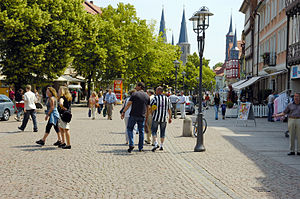
Duderstadt
Hovedgaden Marktstraße
Duderstadt er en by og kommune i det centrale Tyskland, beliggende under Landkreis Göttingen i den sydlige del af delstaten Niedersachsen. Byen er præget af omkring 600 borgerhuse i forskellige stilarter, hovedsageligt i bindingsværk samt af de to store kirker St. Cyriakus og St. Servatius med deres markante tårne. I byen findes også Westerturm med et særpræget drejet spir, en restaureret ældre bymur og rådhuset, der er blandt de ældste i Tyskland.